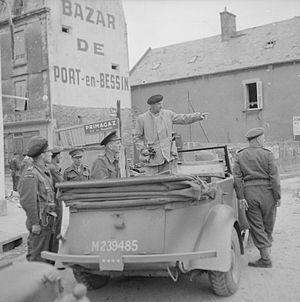
Port-en-Bessin-Huppain est une commune française, située dans le département du Calvados en région Normandie, peuplée de 1 942 habitants.